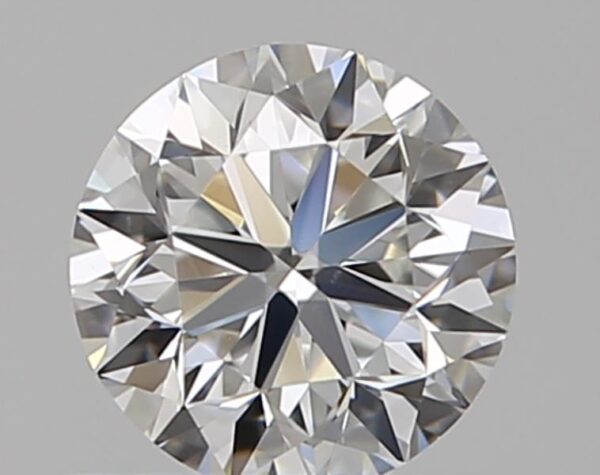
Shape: round
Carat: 0.5
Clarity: VS1
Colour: F
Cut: VG
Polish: EX
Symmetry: VG
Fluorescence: N
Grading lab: GIA
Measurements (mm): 4.92 x 4.99 x 3.19